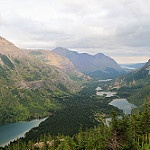
Label: glacier